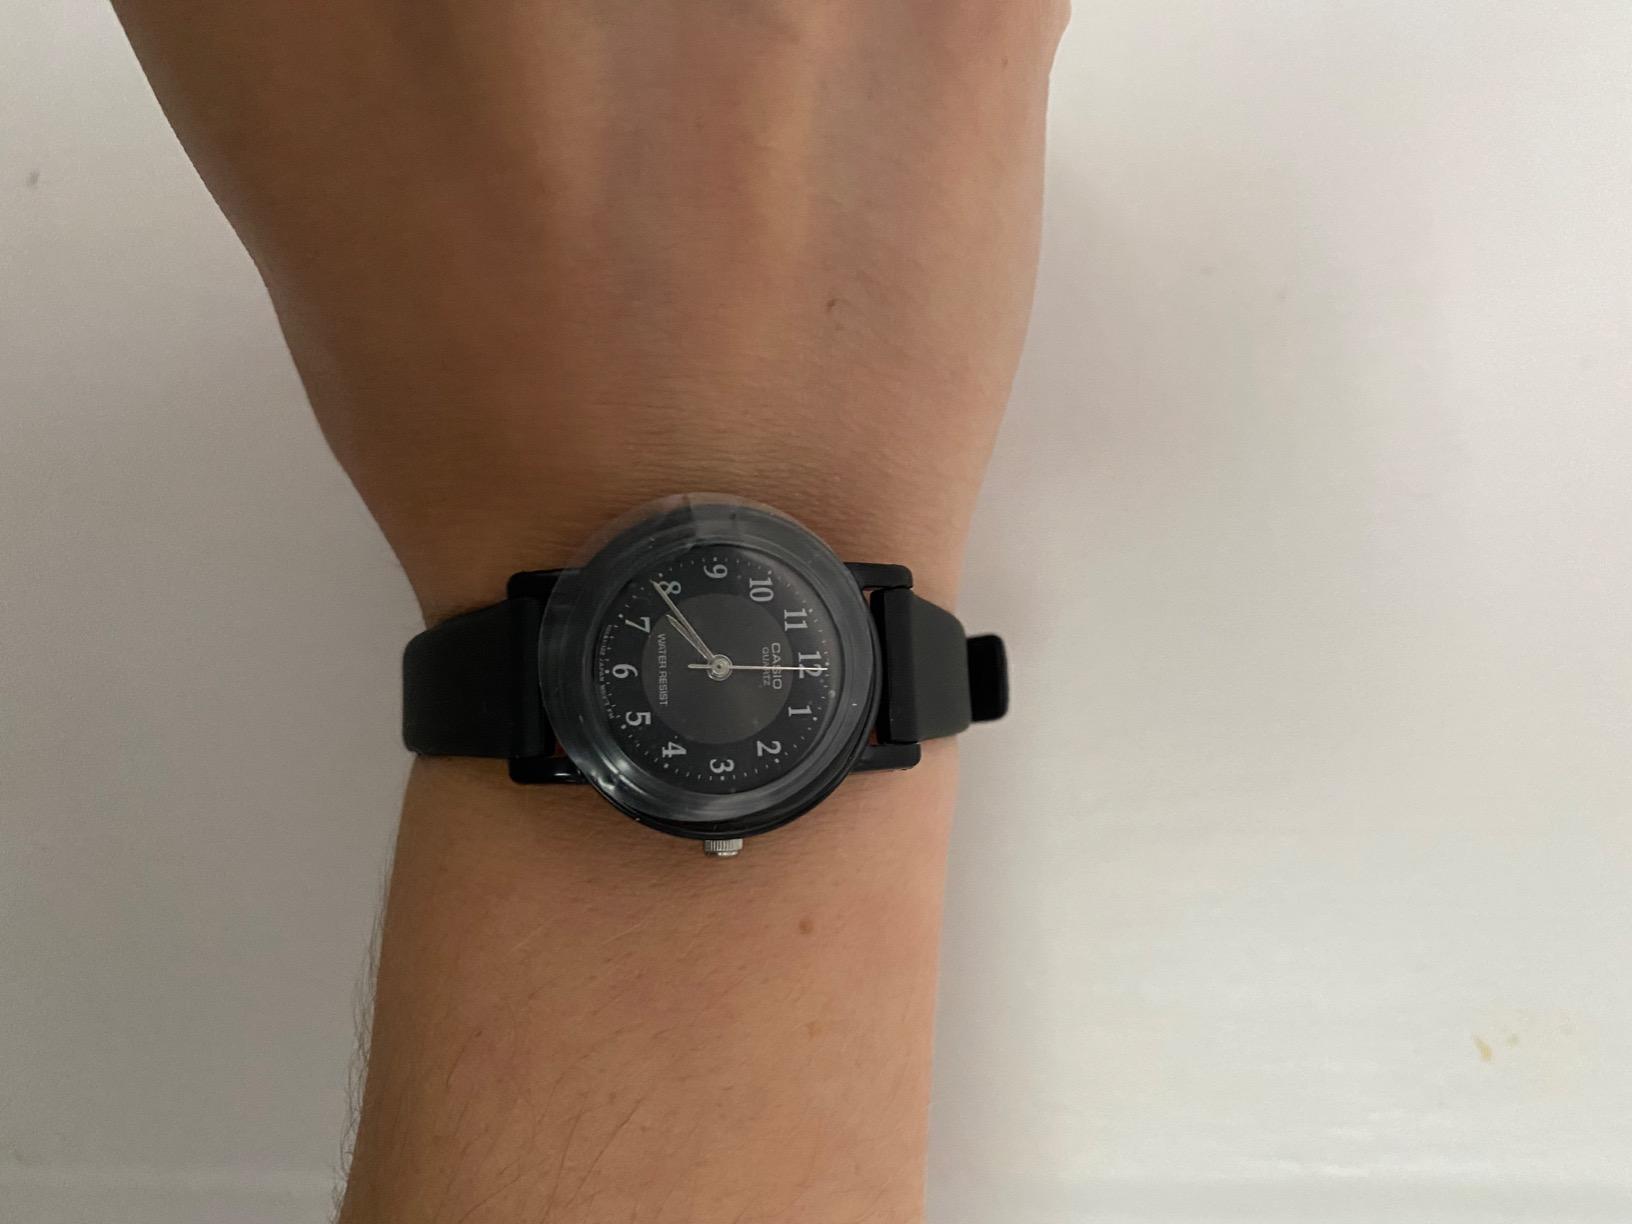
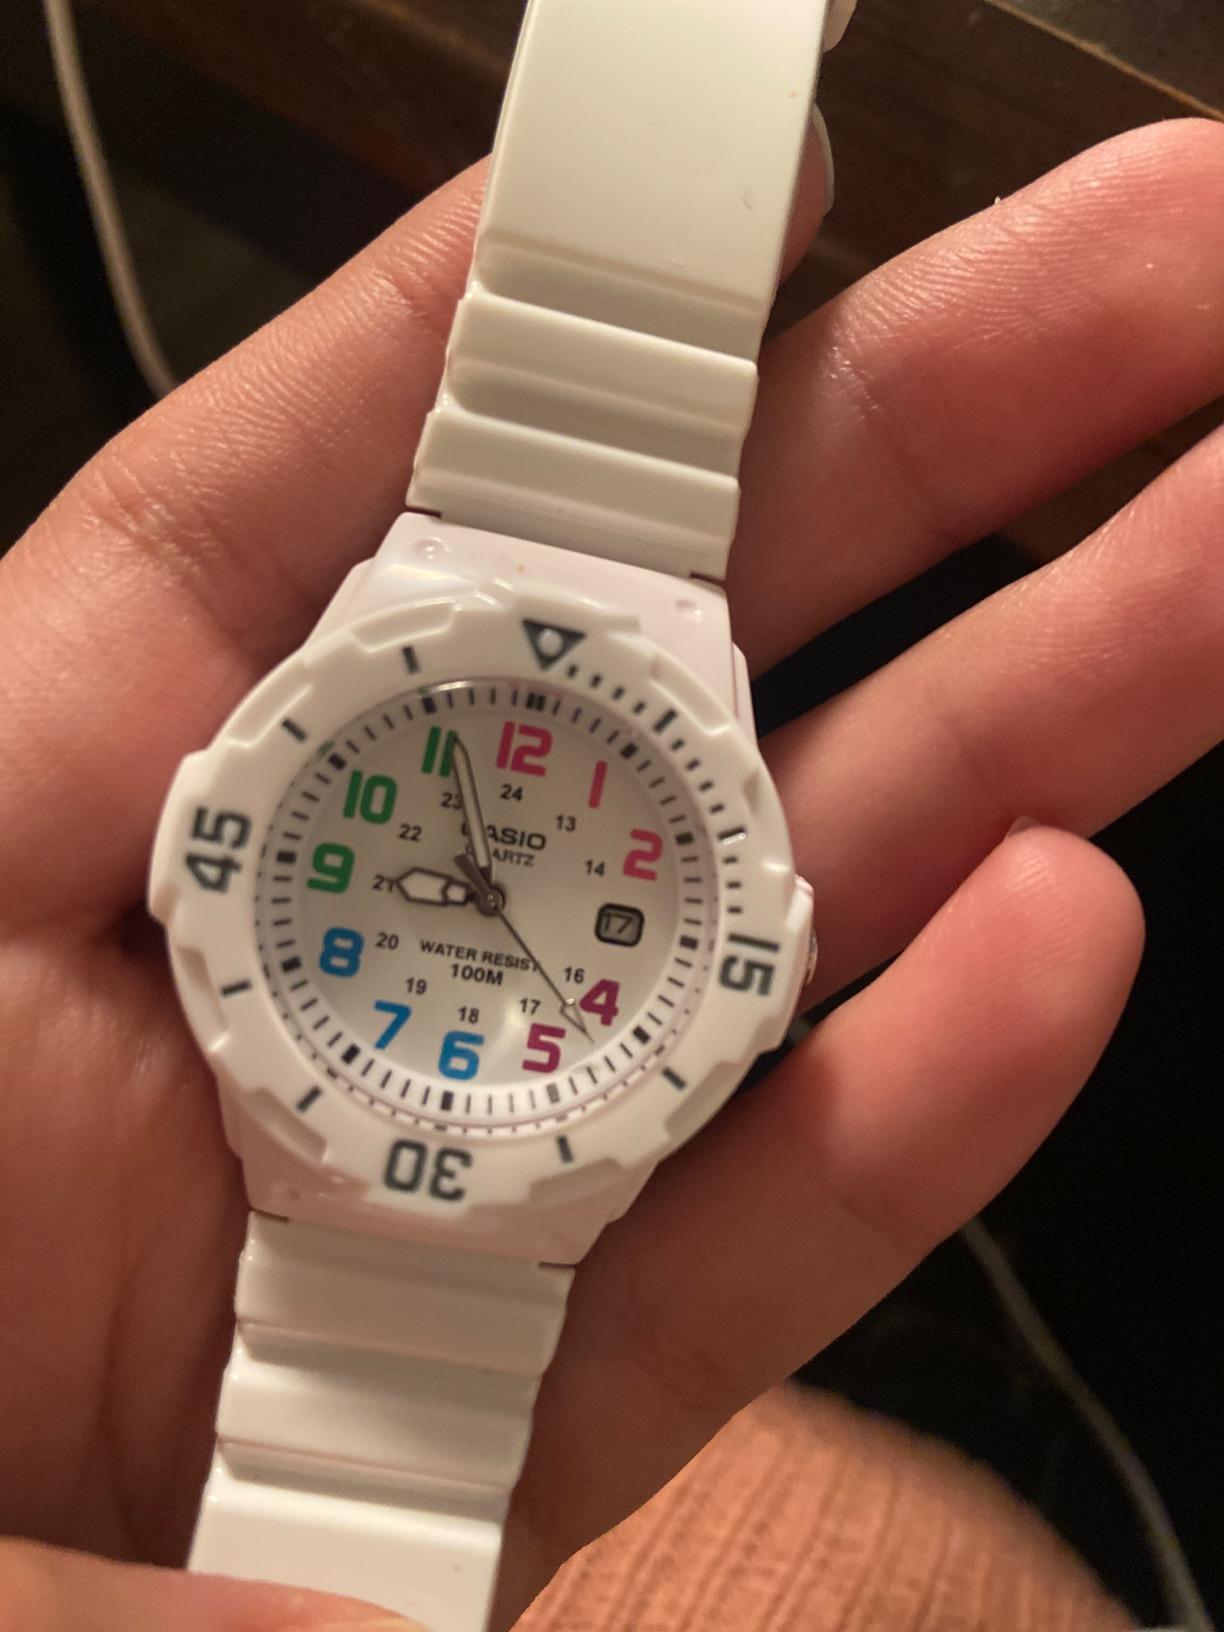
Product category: accessories_watch
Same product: no